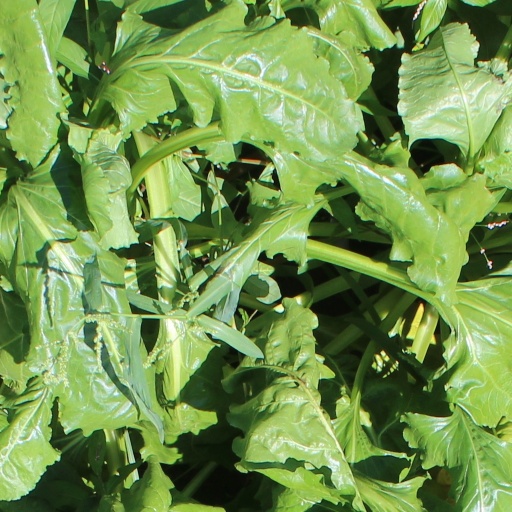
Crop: sugar beet